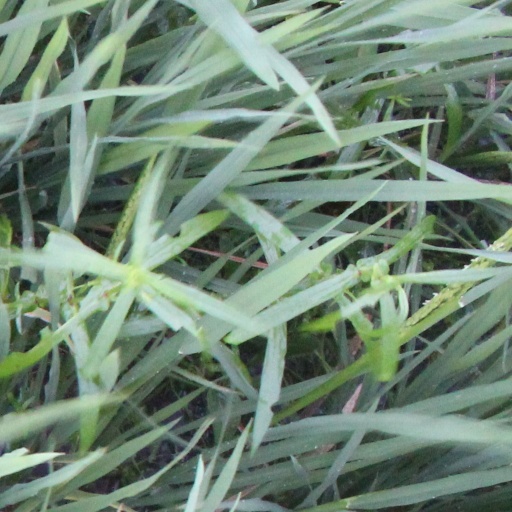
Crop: rice